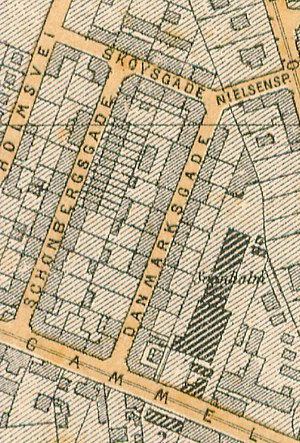
Schønbergsgade / Historie
Schønbergsgade på et kort fra 1890.
Schønbergsgade er en gade på Frederiksberg i København, der går fra Gammel Kongevej i syd til Vodroffs Tværgade i nord. Nr. 15, en fireetages beboelsesejendom der blev opført efter tegninger af Harald Conrad Stilling i 1857, er fredet.